Charles University

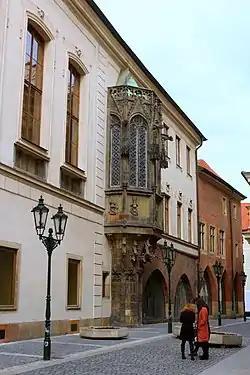

The faculty of arts became a centre of the Hussite movement, and the chief doctrinal authority of the Utraquists. No degrees were given in the years 1417–30; at times there were only eight or nine professors. Emperor Sigismund, son of Charles IV, took what was left into his personal property and some progress was made. The emperor Ferdinand I called the Jesuits to Prague and in 1562 they opened an academy—the "Clementinum". From 1541 till 1558 the Czech humanist (1516–1566) was a professor of Greek language. Some progress was made again when the emperor Rudolph II took up residence in Prague. In 1609 the obligatory celibacy of the professors was abolished. In 1616 the Jesuit Academy became a university. (It could award academic degrees.)